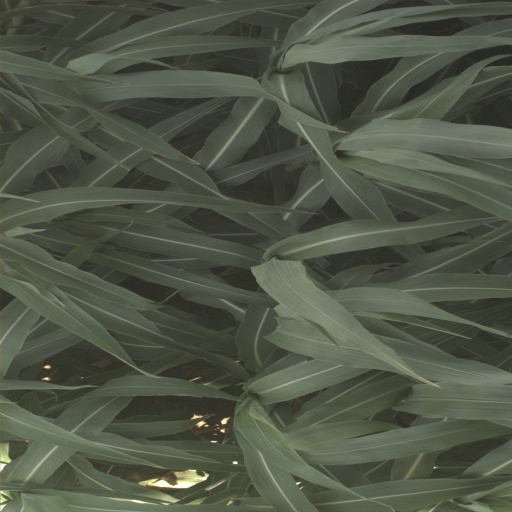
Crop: sorghum